Philanthropy and activism of Madonna

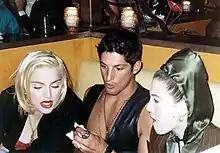
From left to right: Madonna with Tony Ward and Donna De Lory at a AIDS Project Los Angeles benefit gala in 1990

Madonna has been known for her philanthropic endeavors, activism and political commentaries. She began as one of the first mainstream musicians to advocate in response to the HIV/AIDS epidemic in the 1980s. Throughout her career, Madonna has advocated and supporting different causes including human rights, such as women's and LGBT rights. She has used her social media channels to motivate her followers and raise awareness about various social concerns. Since her early career, Madonna has defined that with her fame comes the responsibility to be a spokesperson.